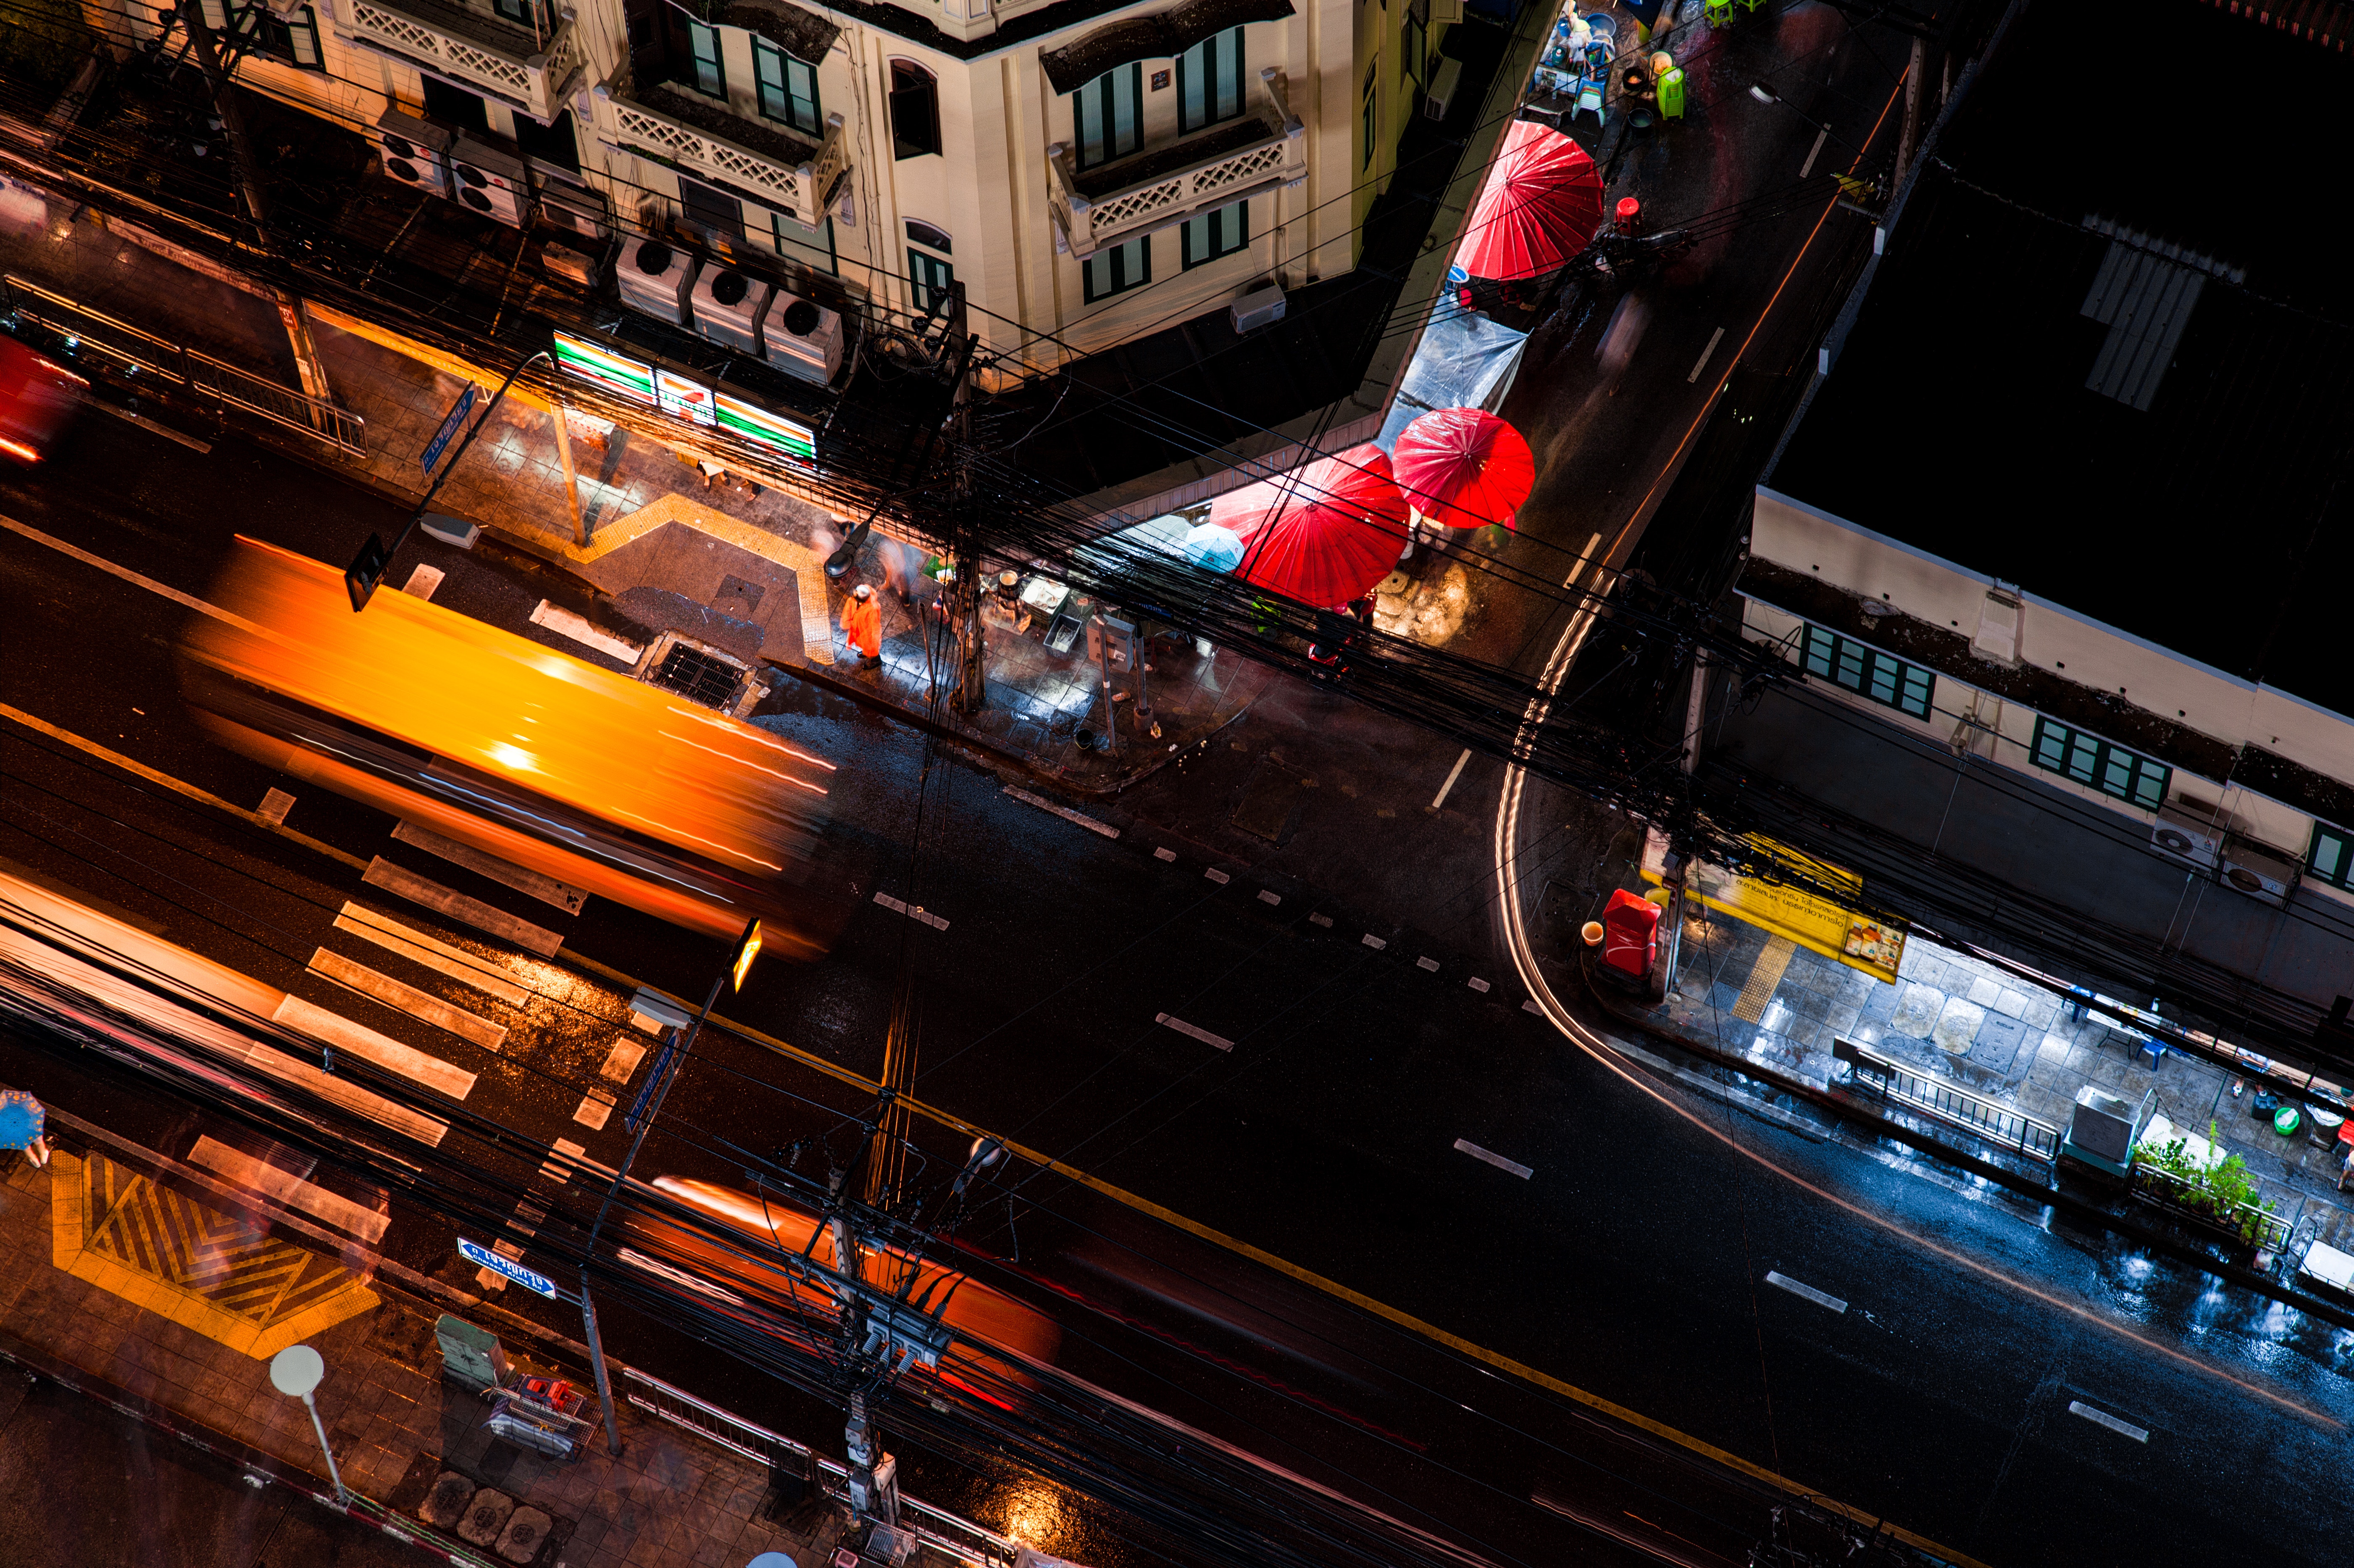
light, road, street, night, cityscape, evening, vehicle, long exposure, urban area